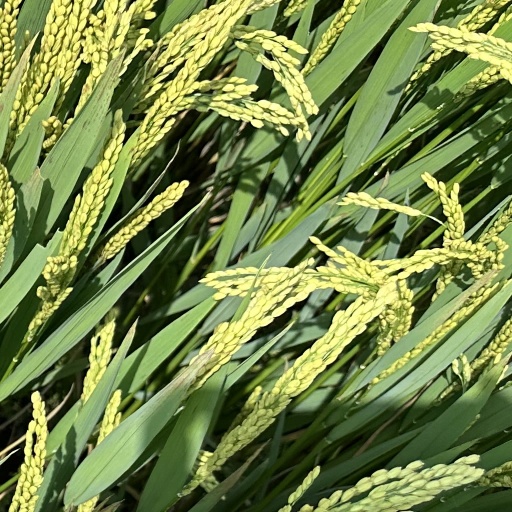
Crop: rice